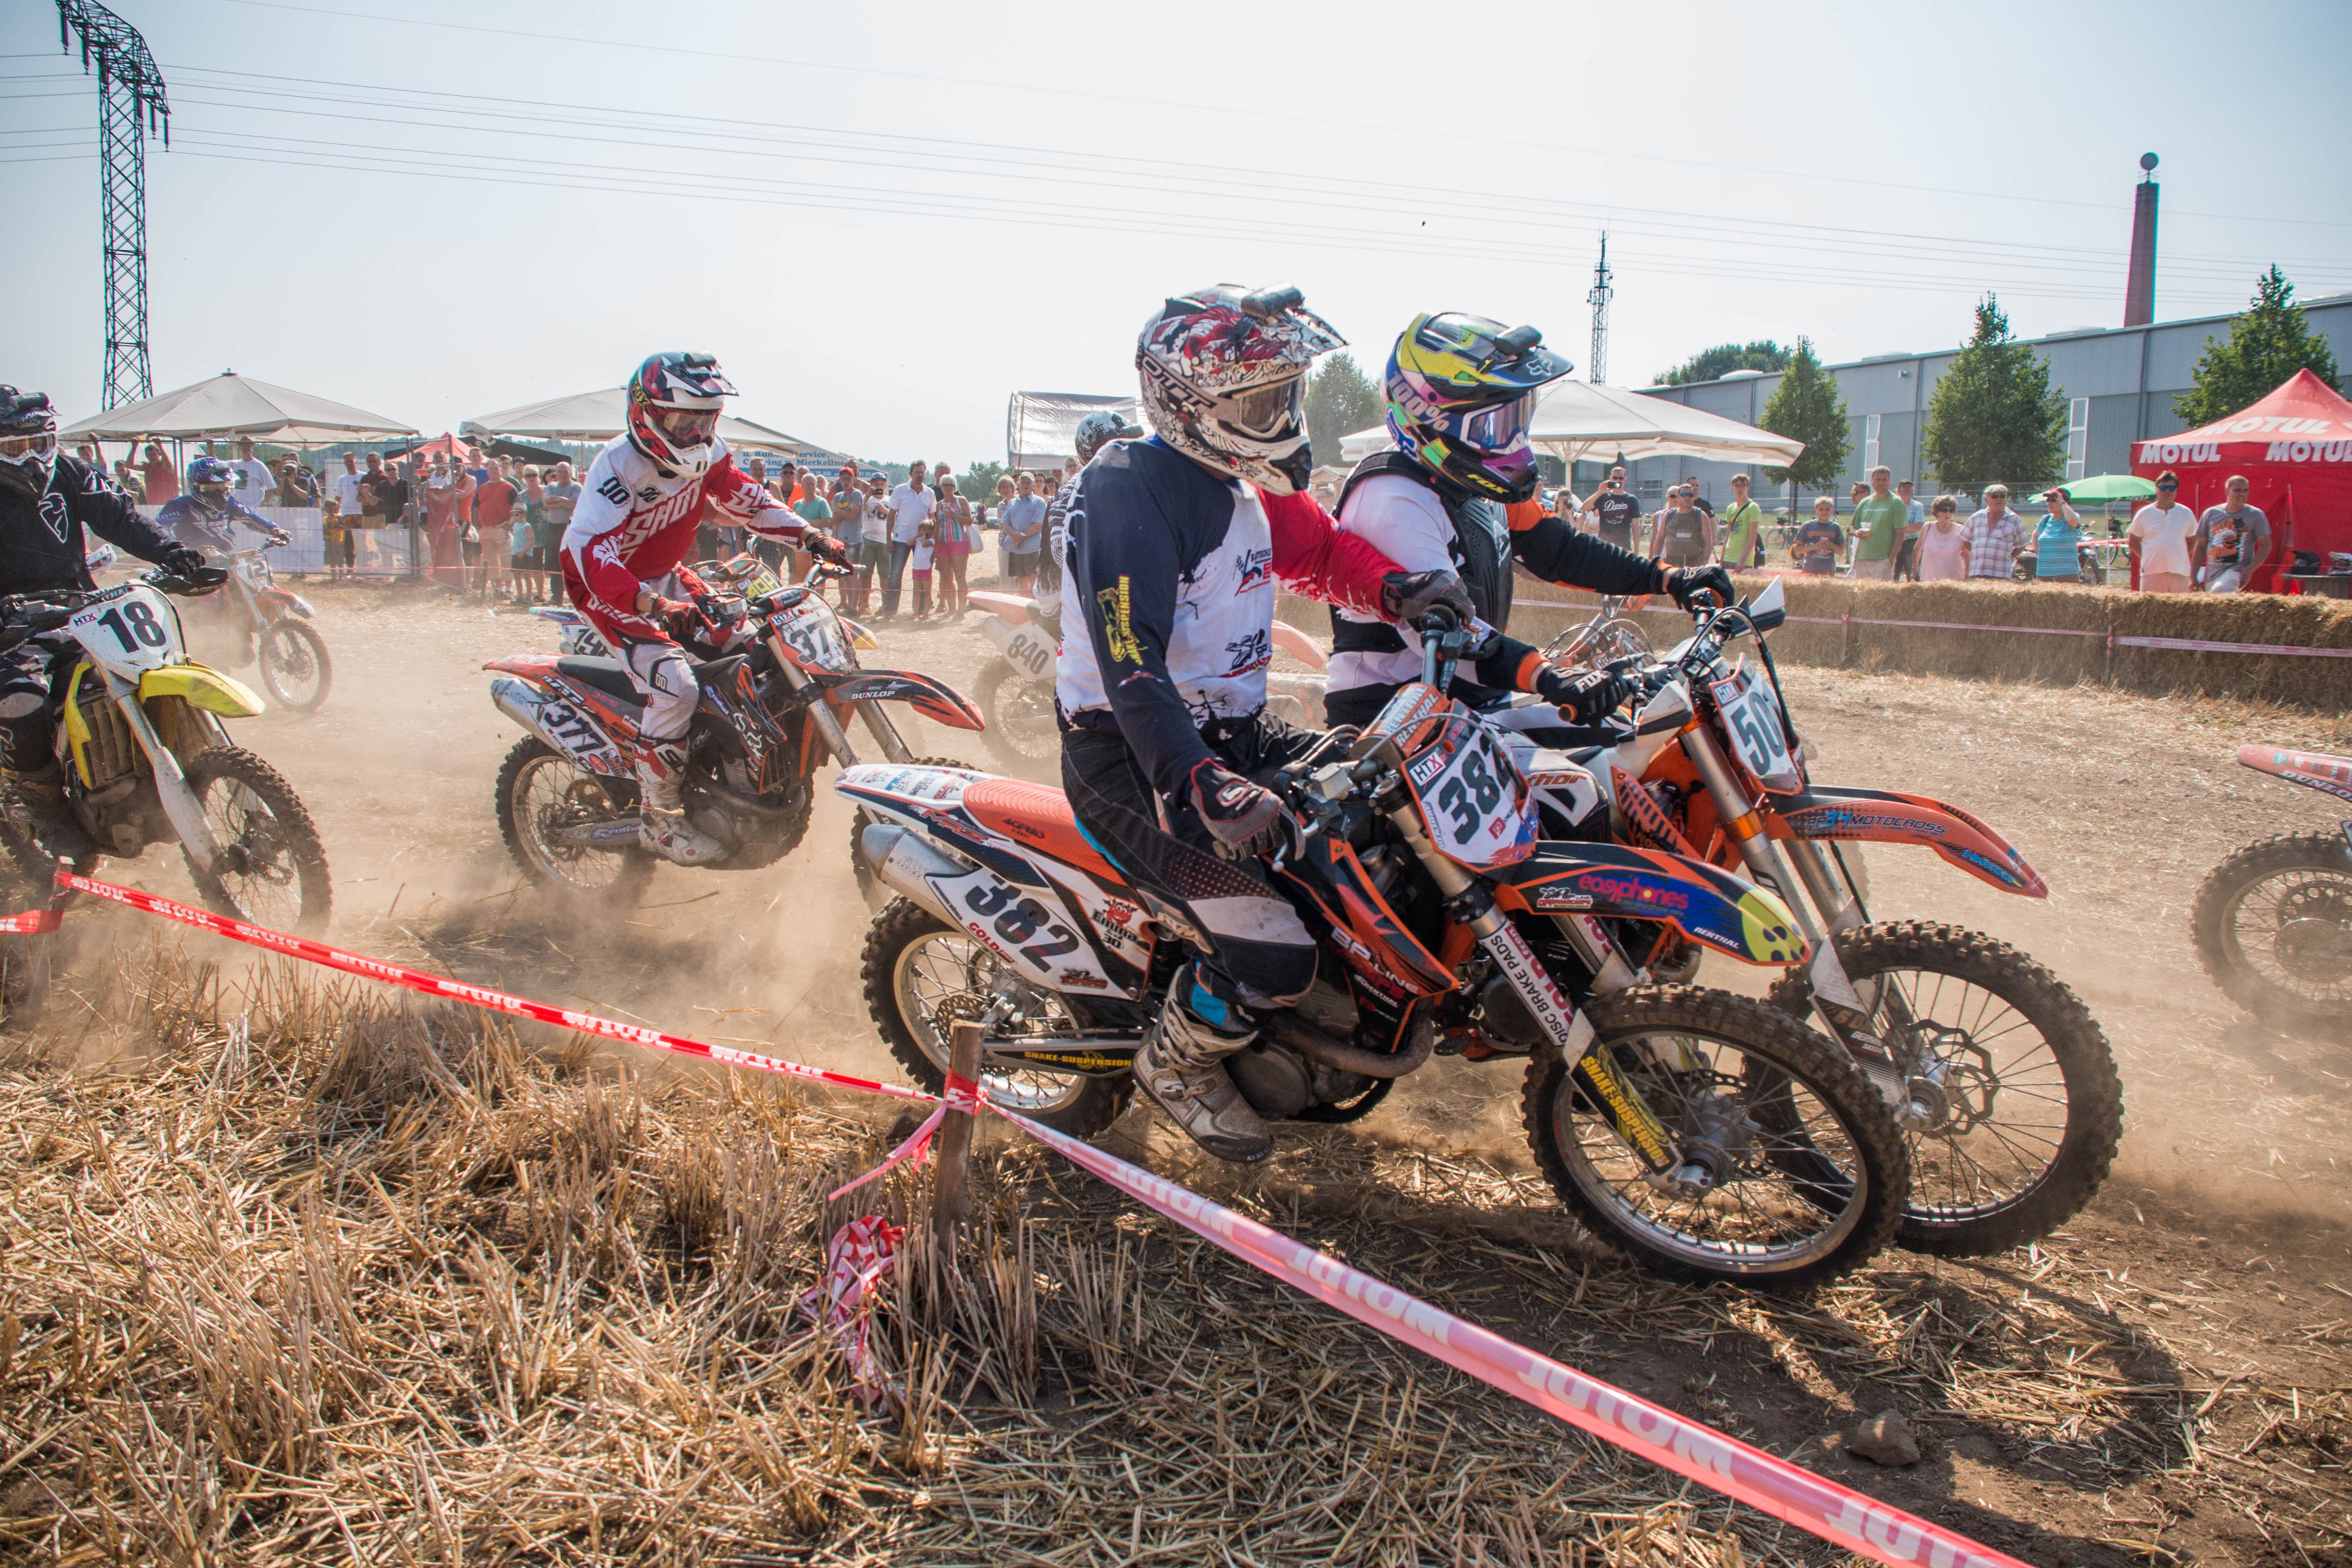
sand, bicycle, vehicle, motorcycle, motocross, cross, extreme sport, race, sports, racing, motorsport, saxony, enduro, motorcycle sport, motorcycling, motorcycle racing, cycle sport, downhill mountain biking, bicycle motocross, motorcycle speedway, endurocross, bmx racing, dirt track racing, mx, motocross rider, htx, haselbachtal